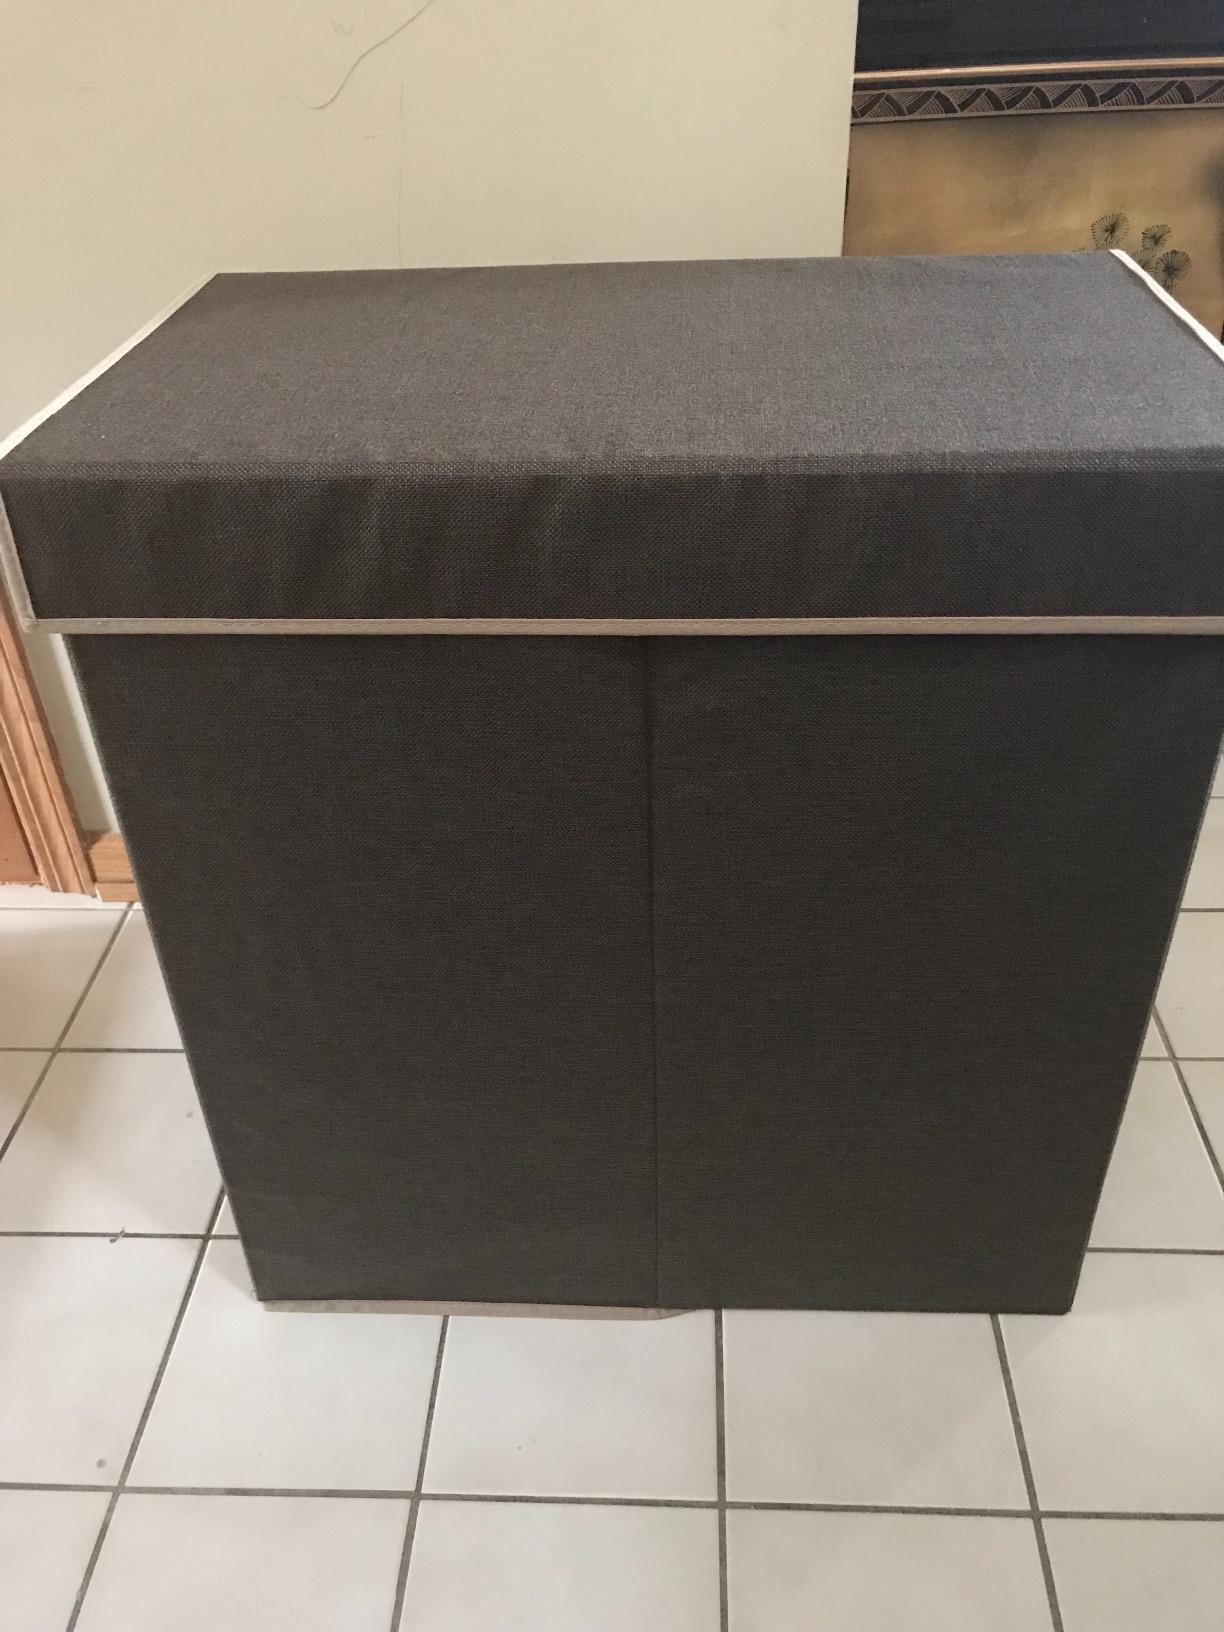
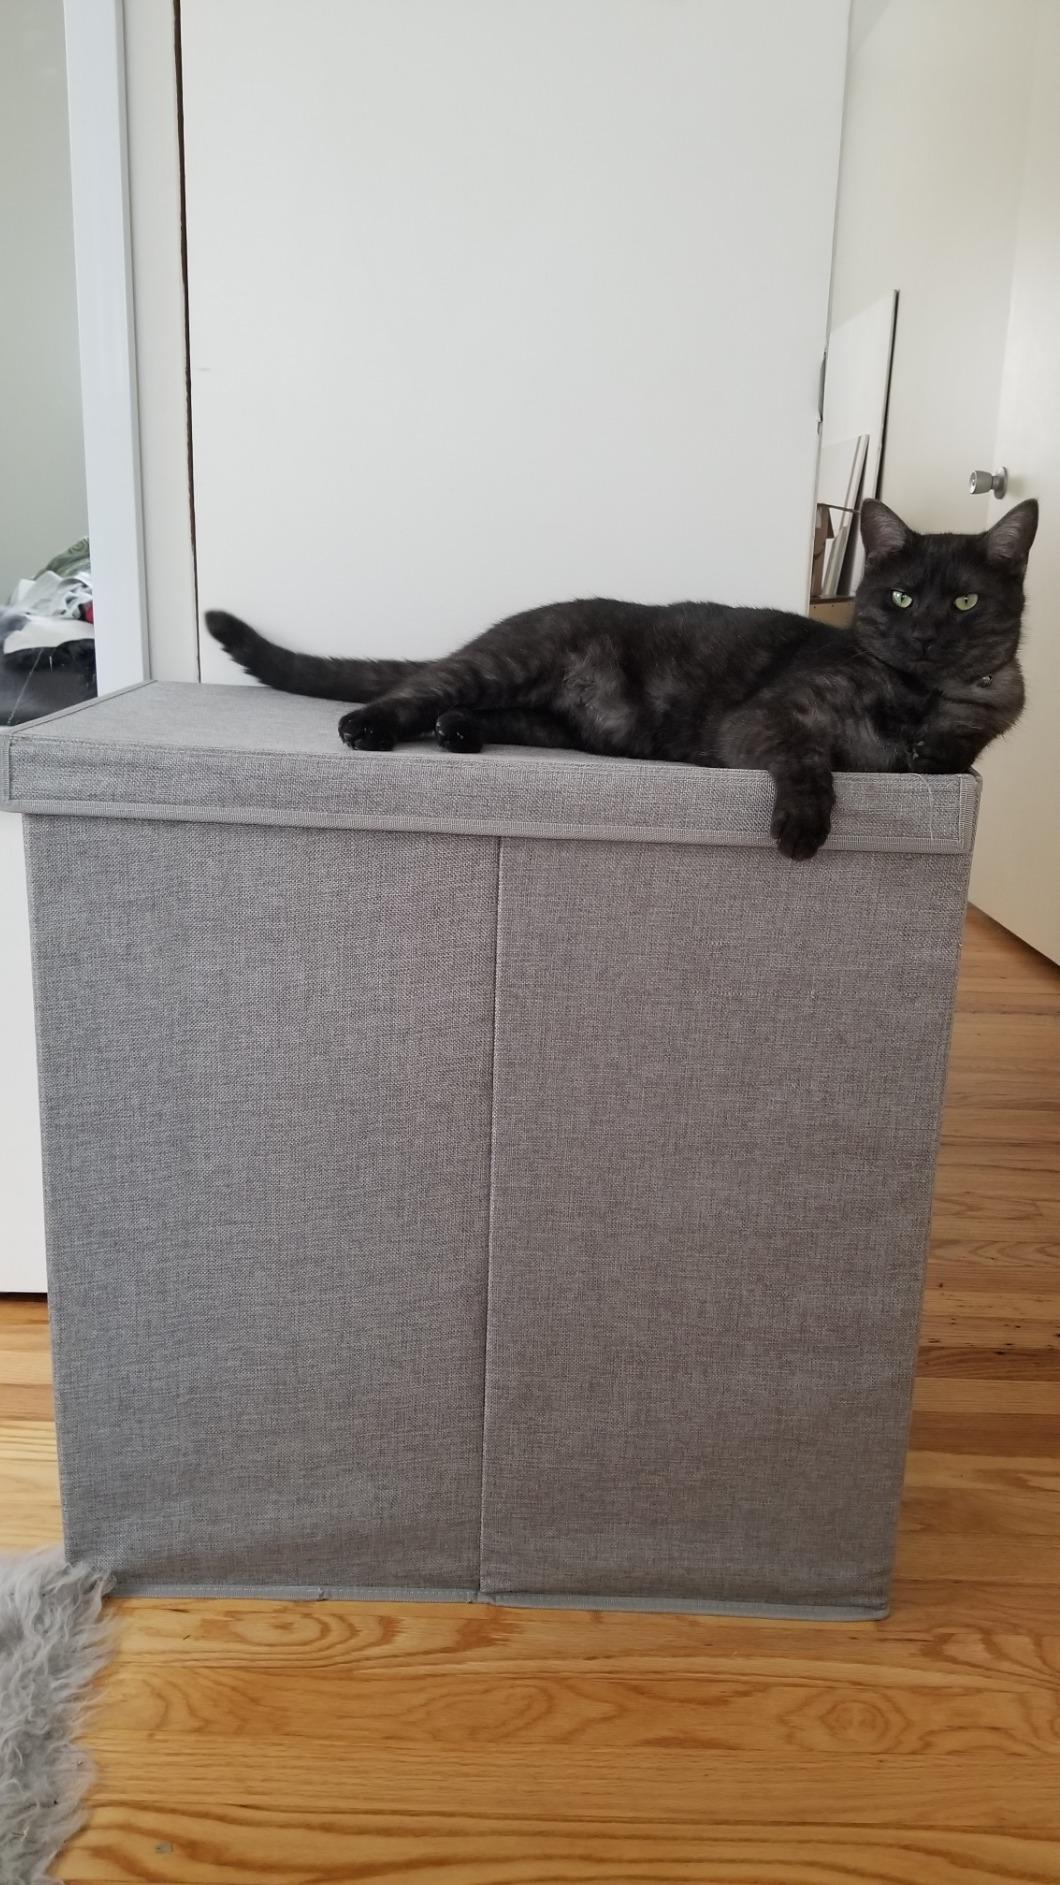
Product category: items_hamper
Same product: no